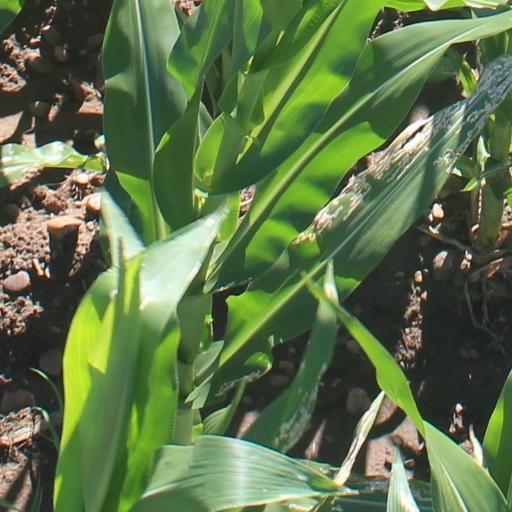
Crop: maize; corn